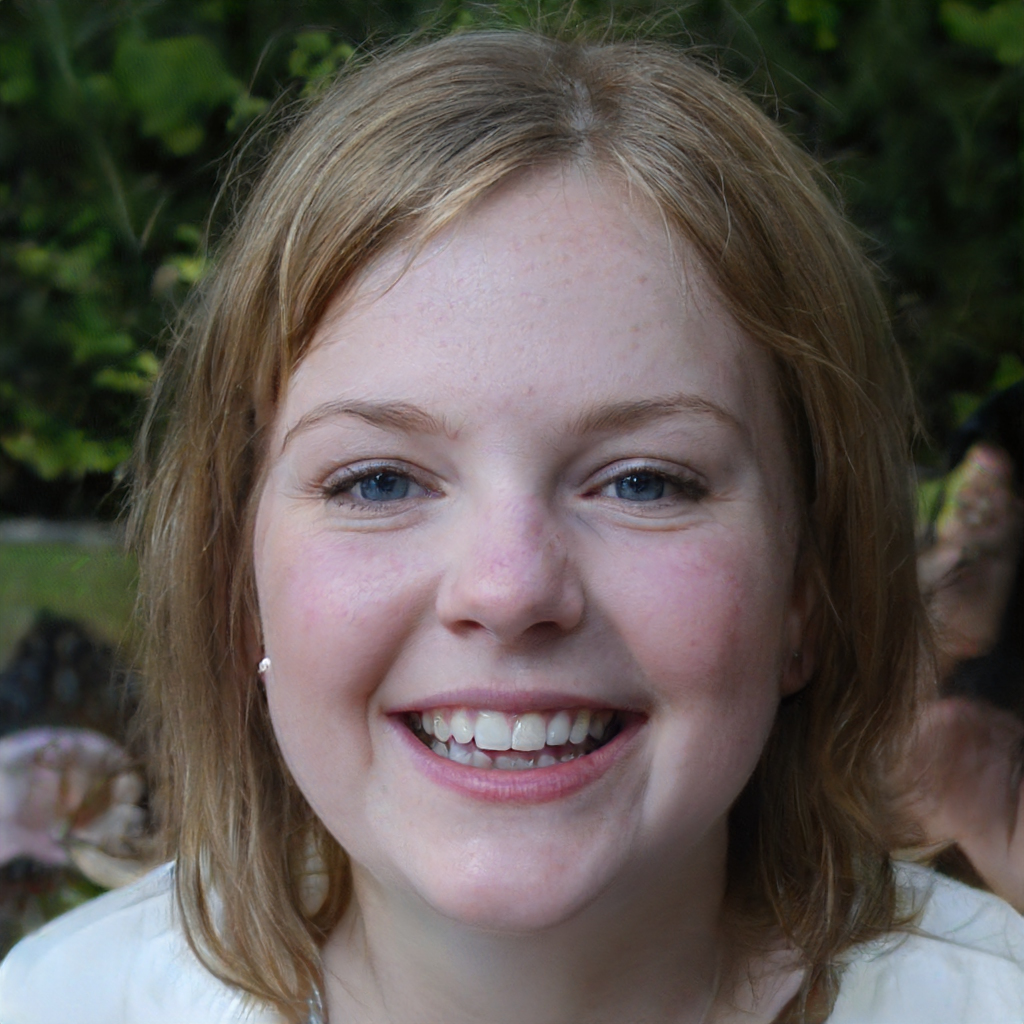
Gender: Female